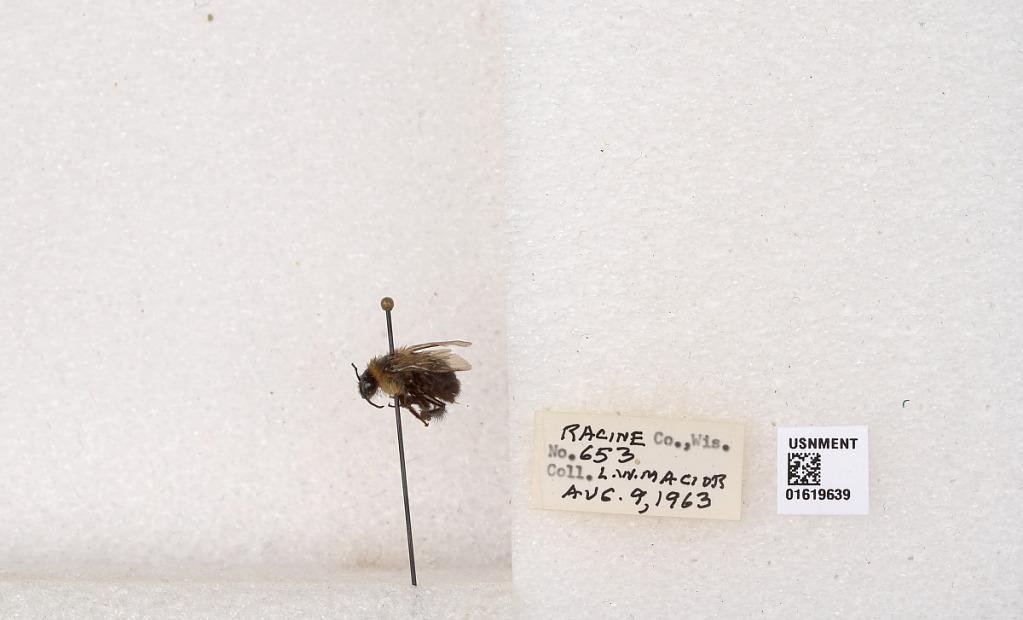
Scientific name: Bombus impatiens Cresson
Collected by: L. Macior
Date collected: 1963-8-9
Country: United States
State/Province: Wisconsin
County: Racine
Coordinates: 42.7299, -87.8123